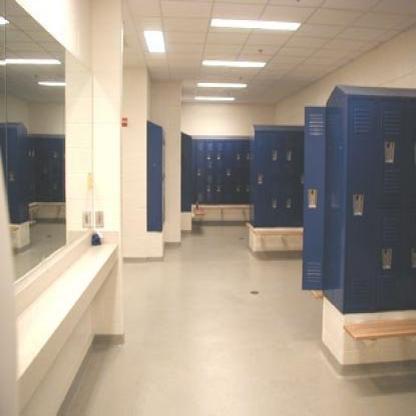
Scene: Indoor